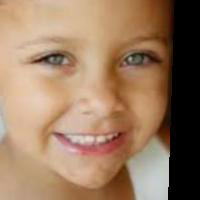
Age group: age 01-10